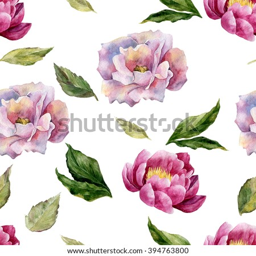
watercolor seamless pattern with flowers .